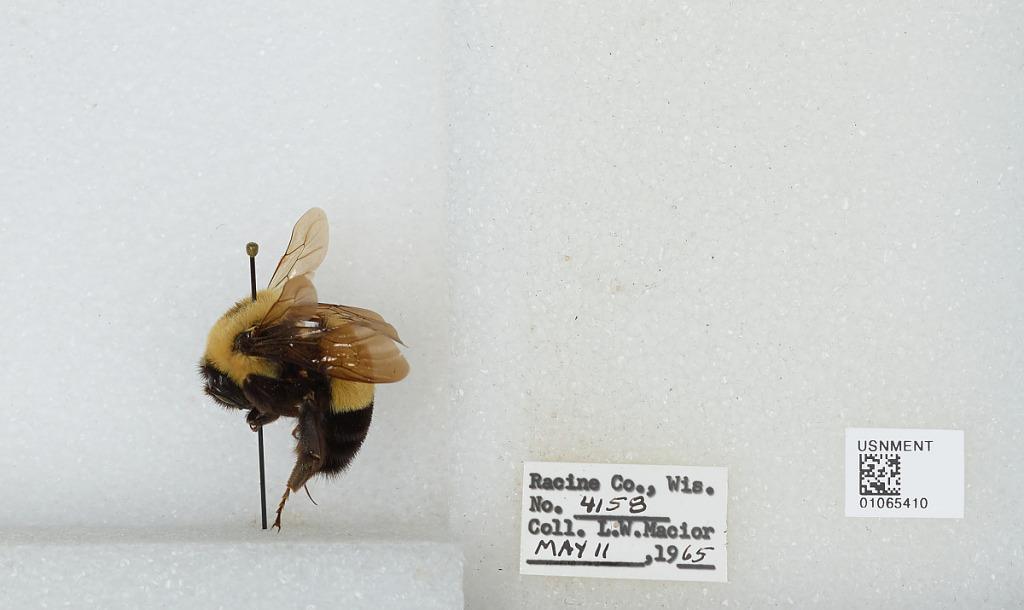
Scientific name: Bombus (Bombus) affinis Cresson
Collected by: L. Macior
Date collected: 1965-5-11
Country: United States
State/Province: Wisconsin
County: Racine
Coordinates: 42.78, -87.76